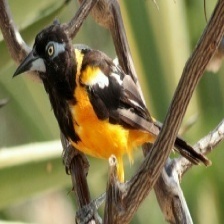
Species: VENEZUELIAN TROUPIAL
Scientific name: ICTERUS ICTERUS